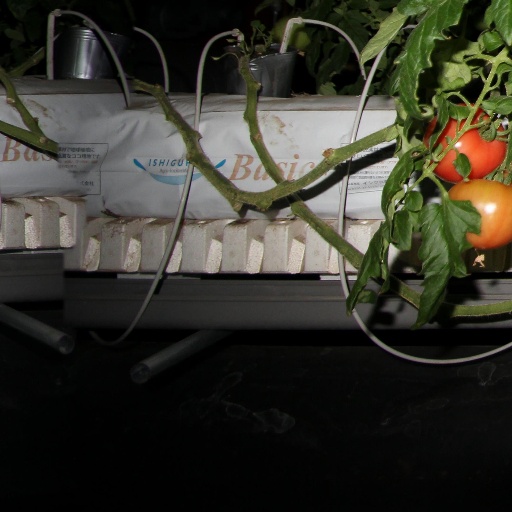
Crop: tomato